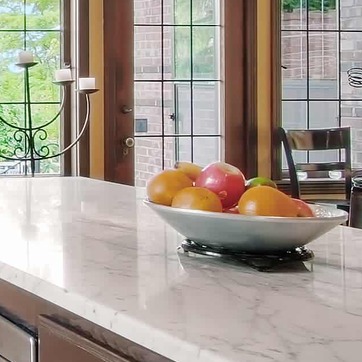
Material: food